Heun's method

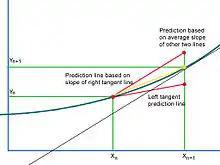
A diagram depicting the use of Heun's method to find a less erroneous prediction when compared to the lower order Euler's Method

Euler's Method is used to roughly estimate the coordinates of the next point in the solution, and with this knowledge, the original estimate is re-predicted or "corrected". Assuming that the quantity formula_8 on the right hand side of the equation can be thought of as the slope of the solution sought at any point formula_9, this can be combined with the Euler estimate of the next point to give the slope of the tangent line at the right end-point. Next the average of both slopes is used to find the corrected coordinates of the right end interval.